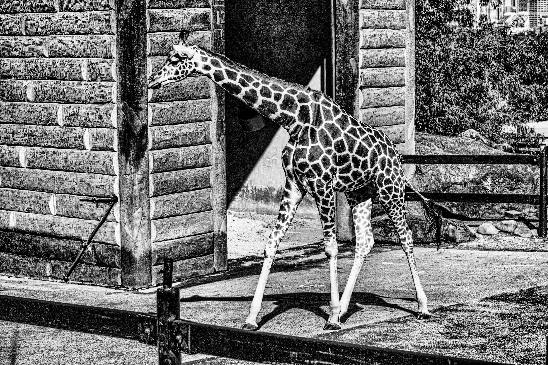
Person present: No